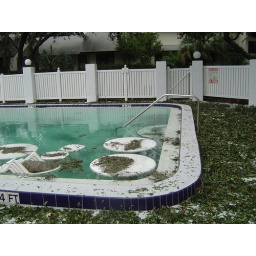
This is the pool. Those are the tables in the water and leaves and branches everywhere.